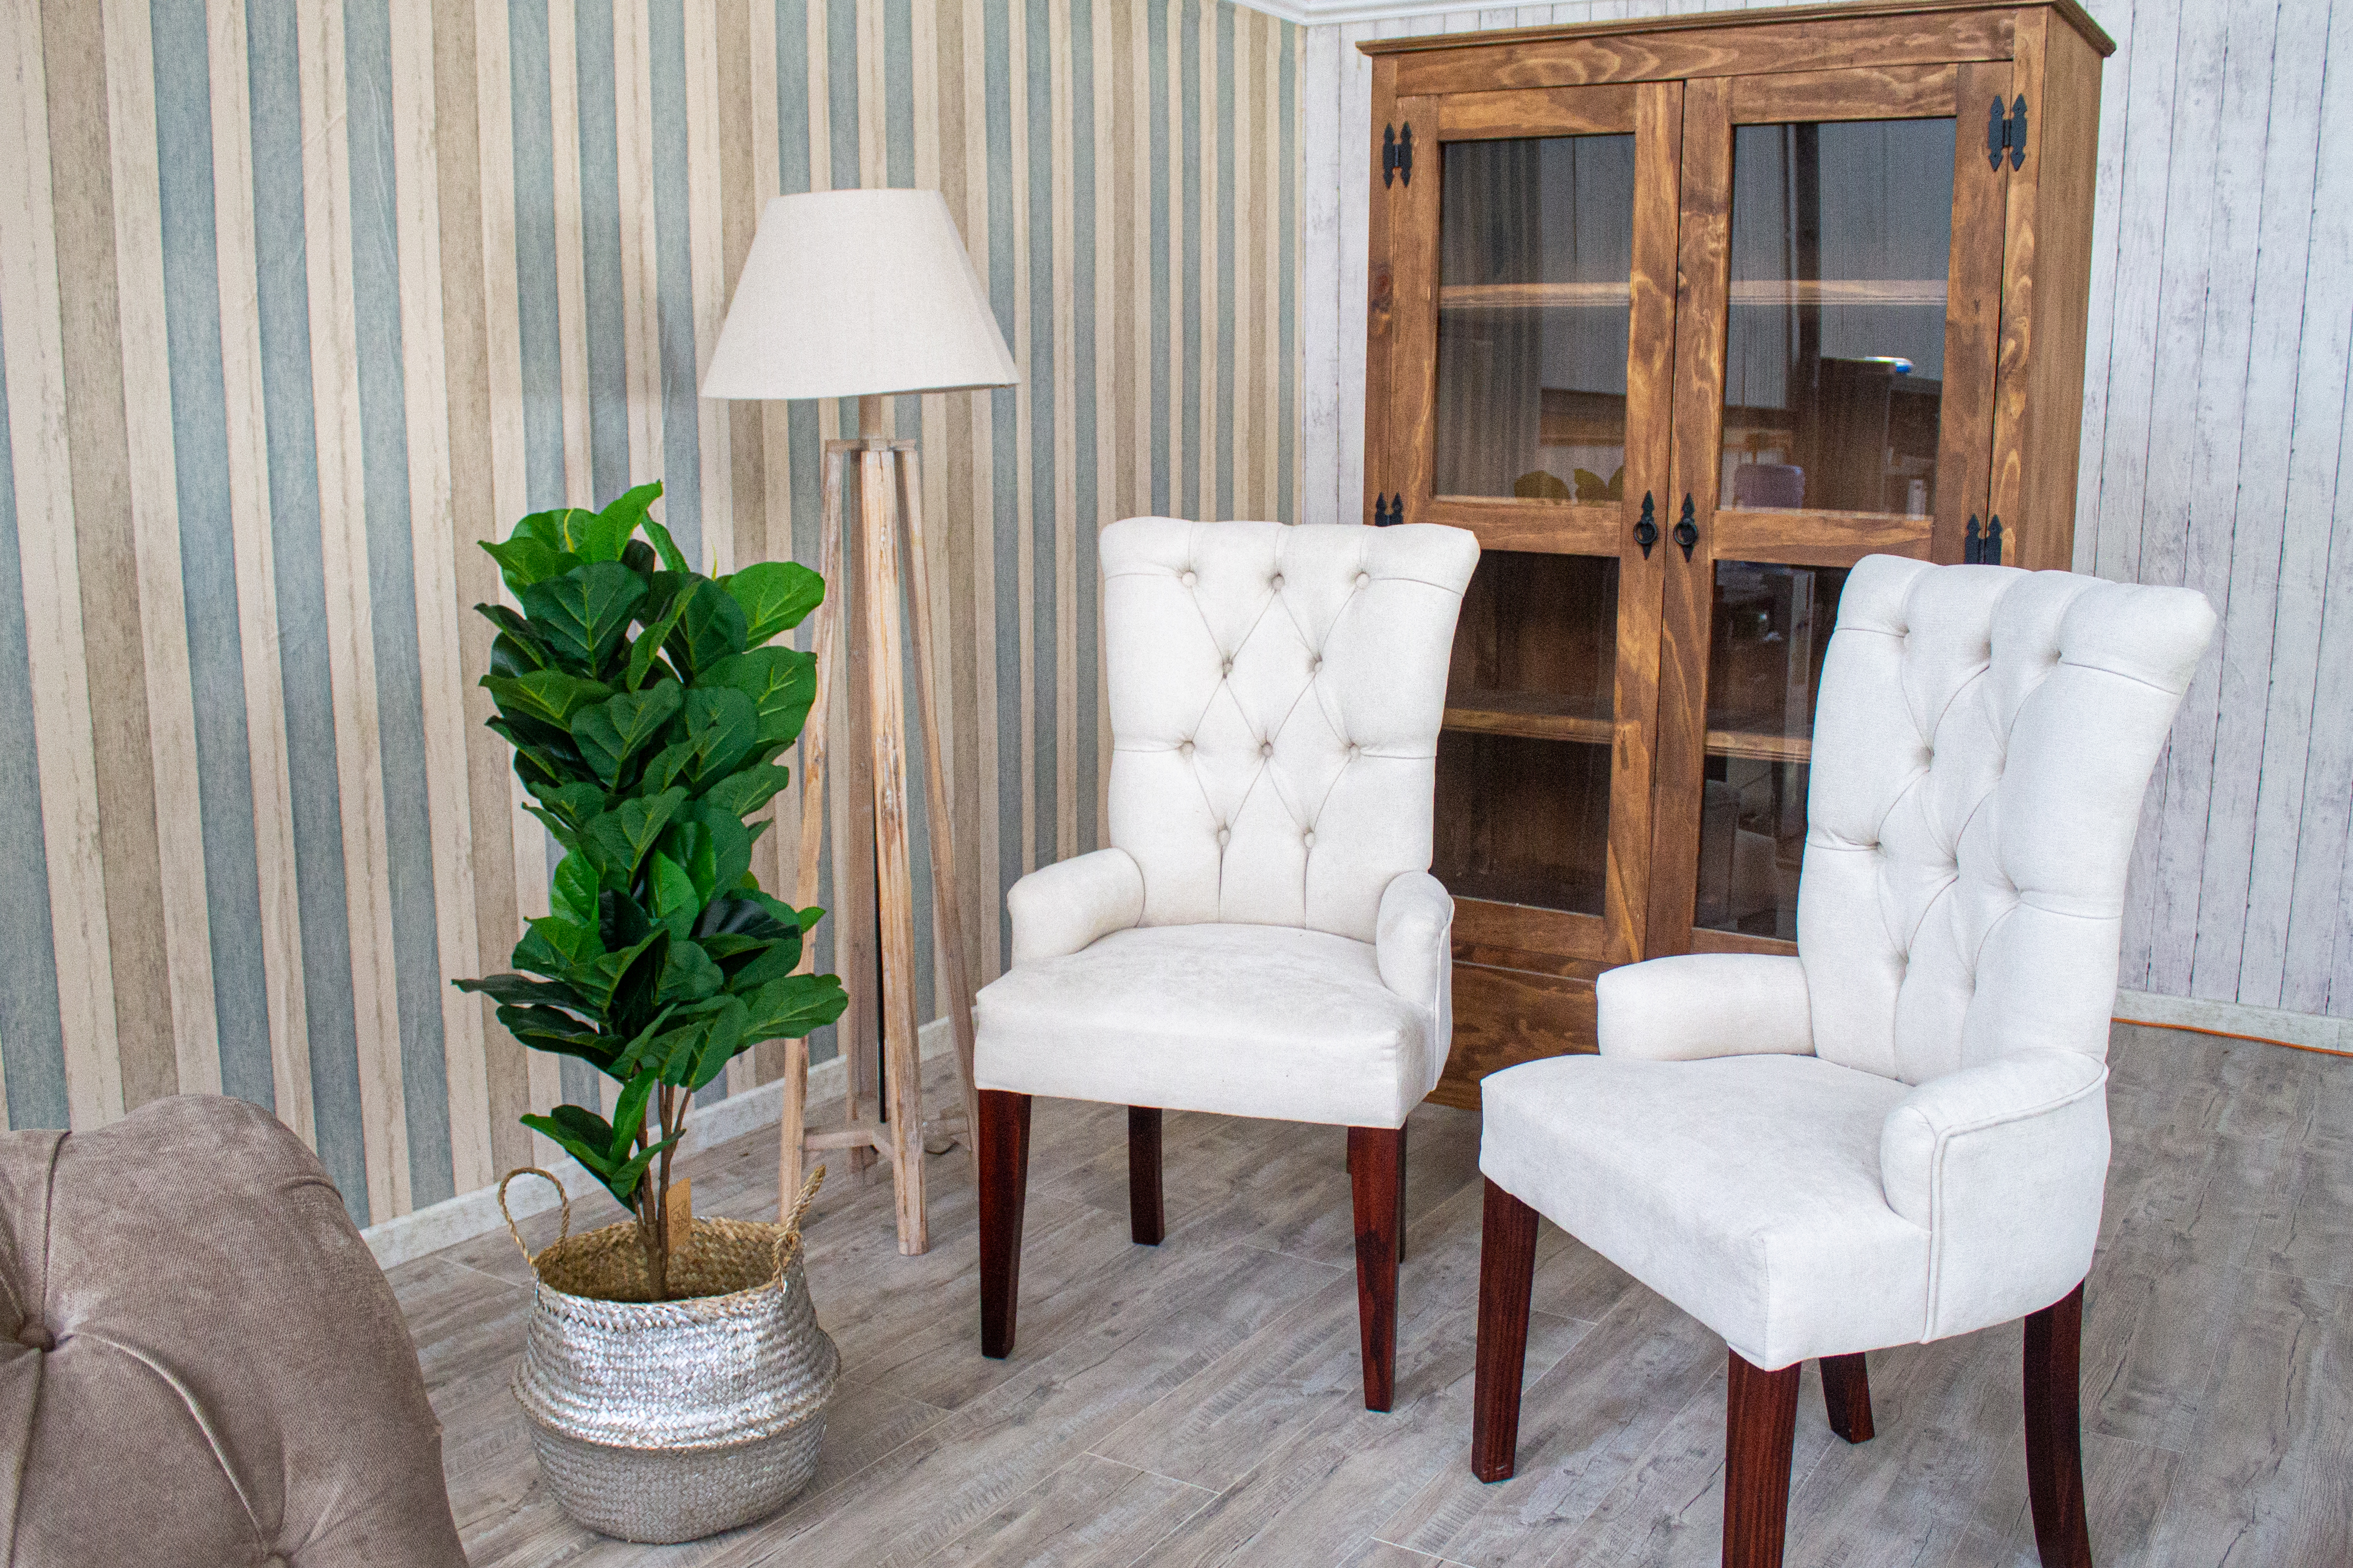
furniture, plant, property, green, comfort, lighting, wood, building, interior design, living room, houseplant, lamp, floor, house, chair, rectangle, hardwood, real estate, shade, armrest, flooring, window treatment, room, throw pillow, home, outdoor furniture, cabinetry, grass, drawer, lampshade, door, trunk, ceiling, flowerpot, home accessories, tree, window covering, plant stem, wood stain, city, plywood